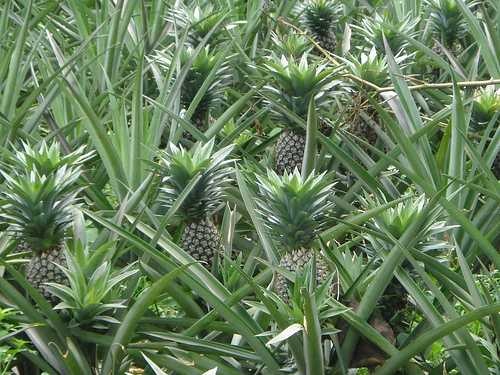
Label: Pineapple